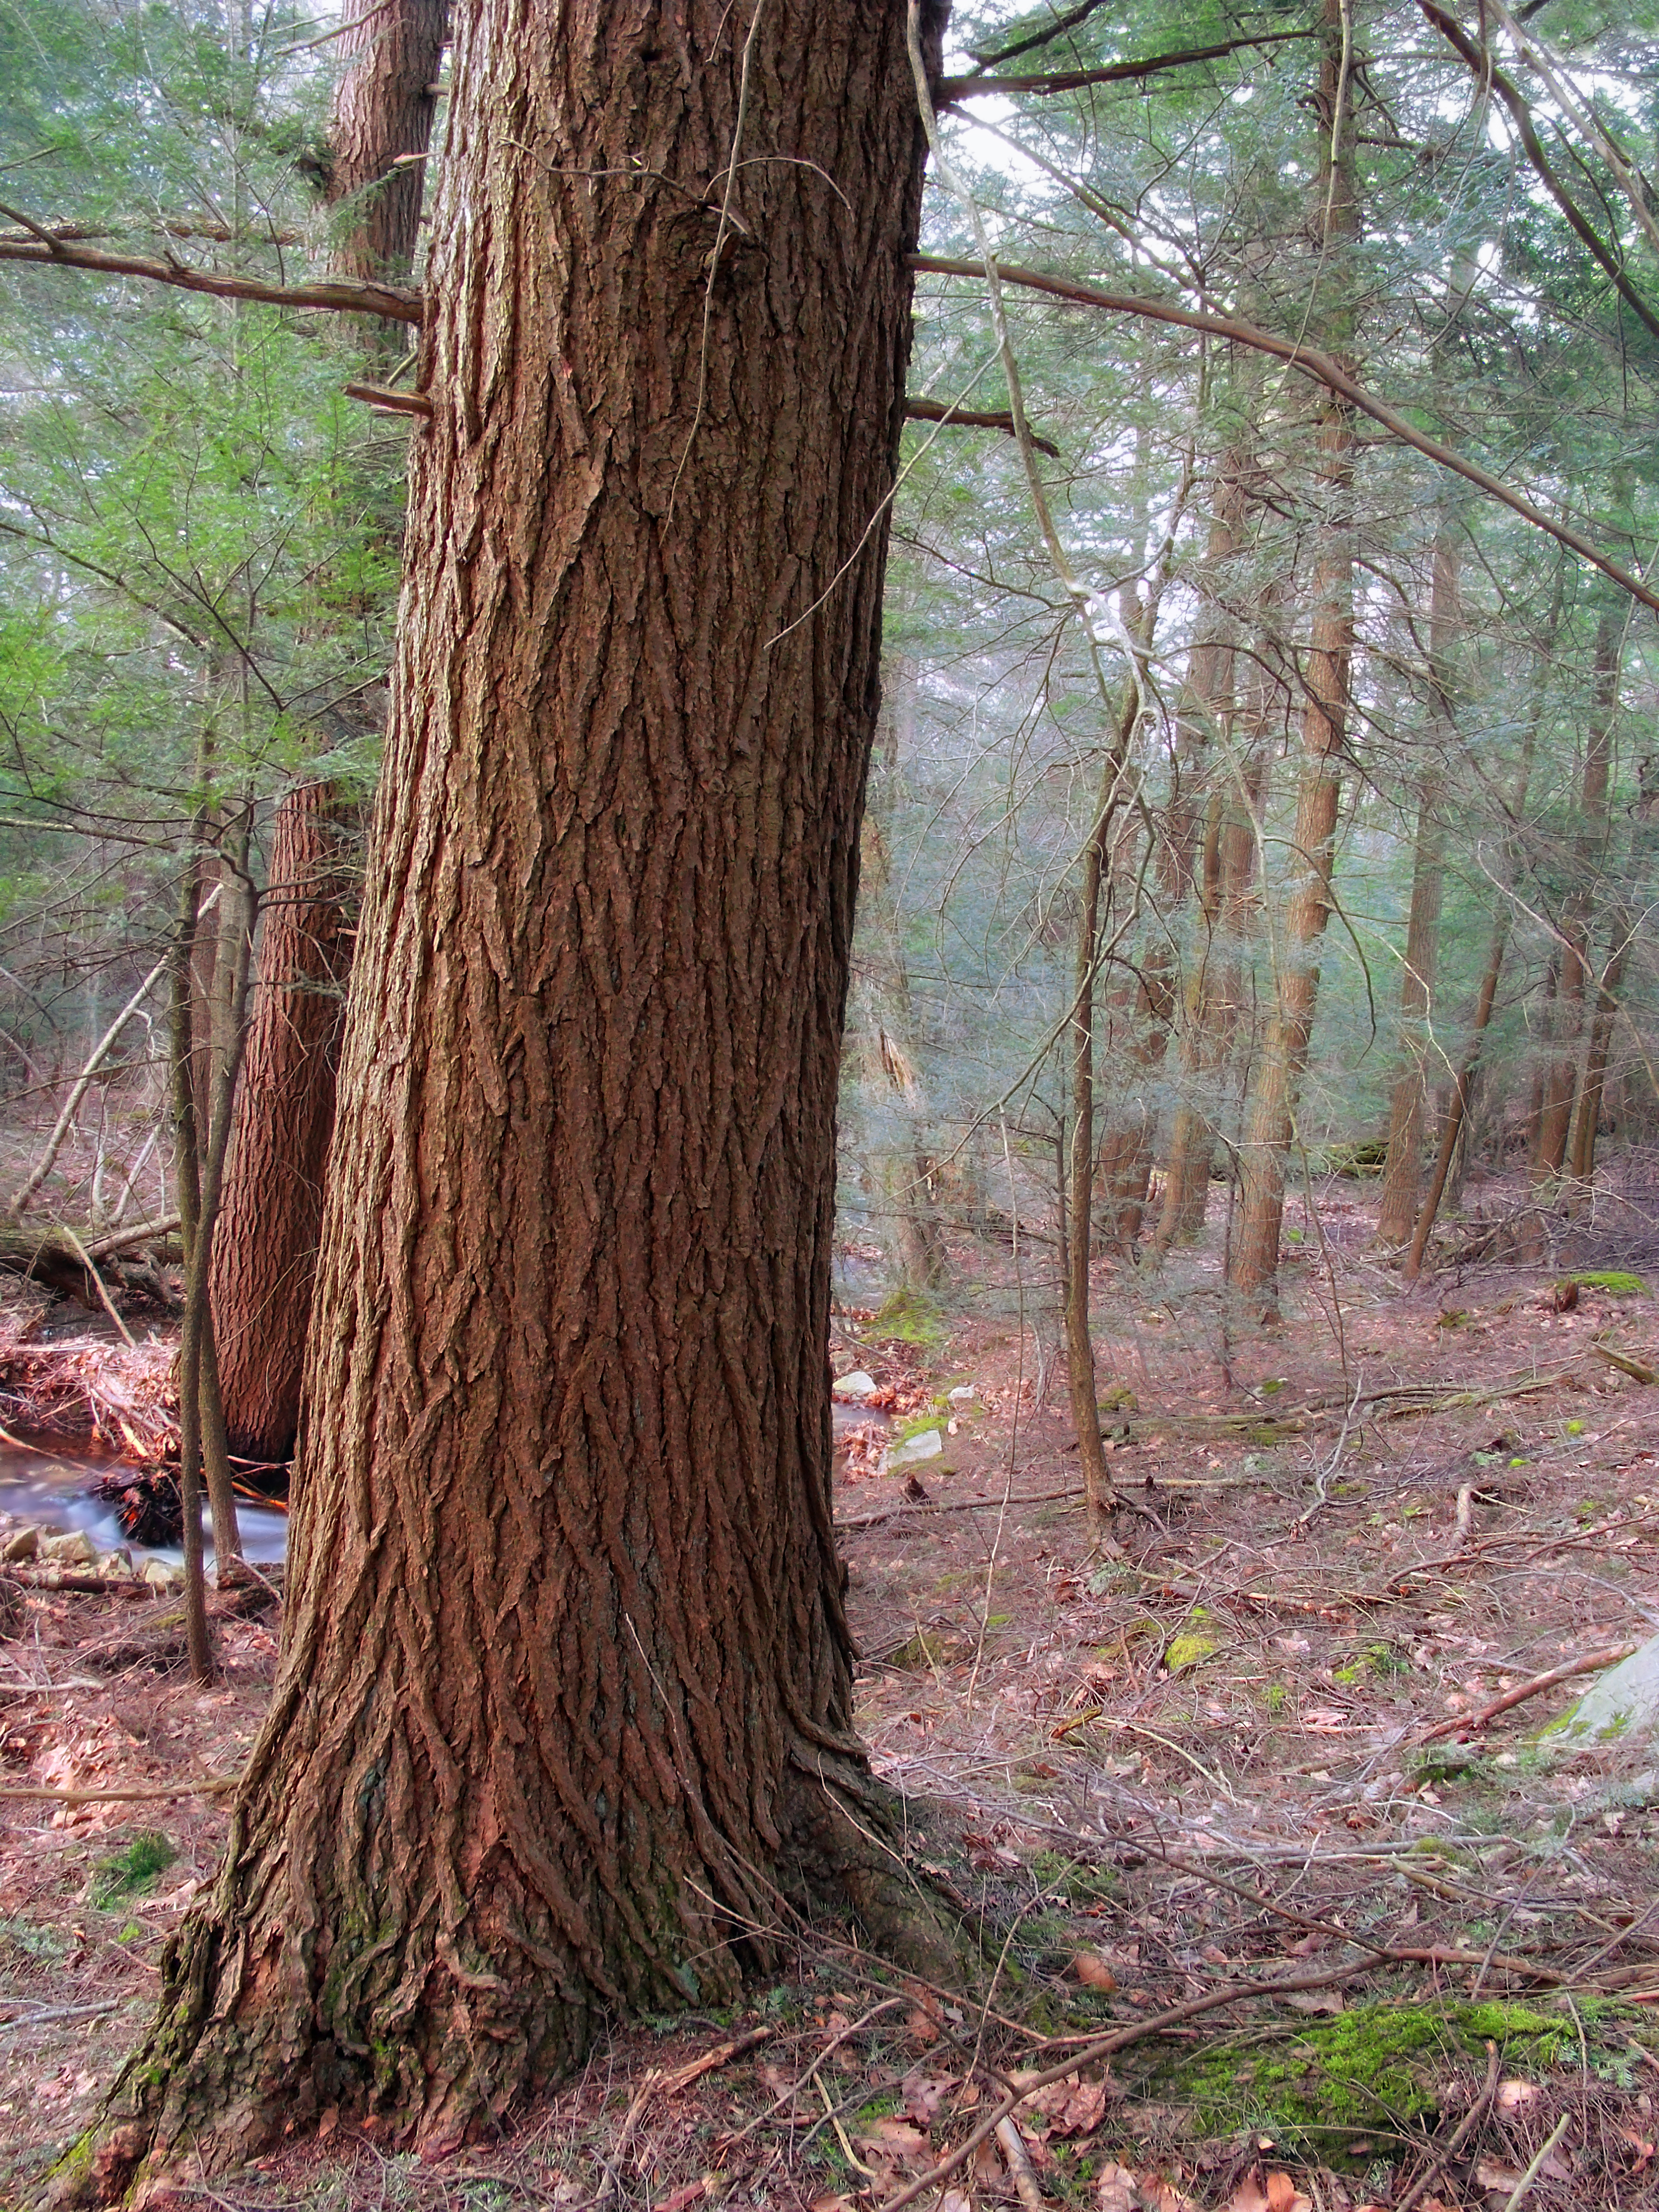
tree, forest, branch, plant, wood, leaf, flower, trunk, spring, trees, creativecommons, coniferous, spruce, deciduous, hemlocks, easternhemlocks, tsugacanadensis, lowlight, pennsylvania, centrecounty, oldgrowthforest, baldeaglestateforest, relictforest, grove, woodland, habitat, ecosystem, bearrunnaturalarea, old growth forest, natural environment, plant stem, woody plant, temperate coniferous forest, land plant